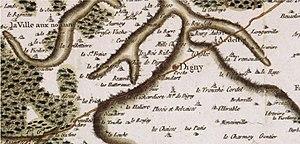
La Hallière et le manoir de Romphaye sur la carte de Cassini
Le château de la Hallière est situé sur la commune de Digny, dans le département français d'Eure-et-Loir. Il jouxte le manoir du Romphaye dont il a partagé l'histoire. Si celui-ci a gardé son aspect d'origine, le manoir de la Hallière a fait place à un château dans le goût du XVIIIᵉ siècle, avec des remaniements sous la Restauration.